Gender Wars

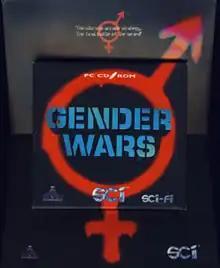

Gender Wars is a real-time tactics action game developed by The 8th Day and Sales Curve and published for DOS by GT Interactive and Sales Curve Interactive in 1996. A port for the PlayStation was in development but was cancelled. The game is set at an undetermined point in the future in which humanity is divided into two warring societies based on gender.